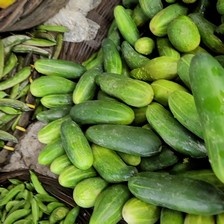
Label: cucumber